The Riverman

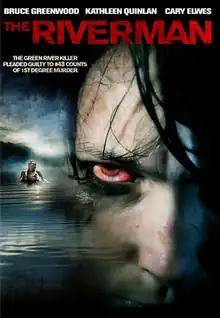
DVD cover

The Riverman is a 2004 American biographical crime drama television film directed by Bill Eagles and written by Tom Towler, based on the 2004 non-fiction book "The Riverman: Ted Bundy and I Hunt for the Green River Killer" by Robert D. Keppel and William J. Birnes. Shot in Halifax, Canada, the film stars Bruce Greenwood, Sam Jaeger, Kathleen Quinlan, and Cary Elwes. It premiered on A&E on September 6, 2004. The film follows real life incidents around how convicted infamous serial killer Ted Bundy helps detectives Robert D. Keppel and Dave Reichert by providing insights into the mind of a psychopath killer to catch then active murderer Green River Killer aka Gary Ridgway.